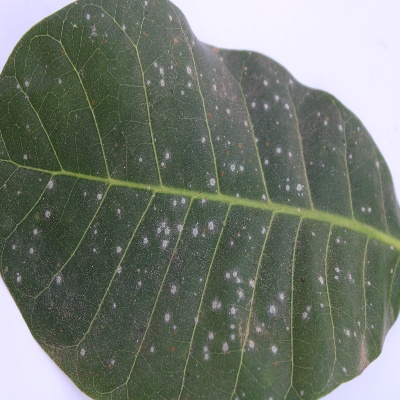
Crop: Cashew
Condition: red rust